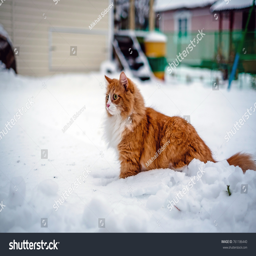
a red cat in the winter neatly runs through the snow